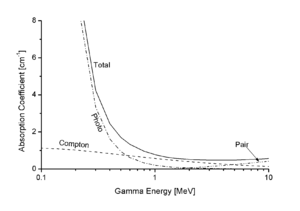
Un rayon gamma désigne le rayonnement électromagnétique à haute fréquence d'un photon dont la longueur d'onde est inférieure à environ une dizaine de nanomètres, ce qui correspond à des fréquences supérieures à environ 30 pétahertz. Ils peuvent avoir une énergie allant de quelques keV à plusieurs centaines de GeV voire jusqu'à 450 TeV pour le plus énergétique jamais observé. La découverte des rayons gamma en 1900 est due à Paul Villard, chimiste français, qui a observé ce rayonnement lors de la désexcitation d'un noyau atomique résultant d'une désintégration, ce processus d'émission est appelé « radioactivité gamma ».